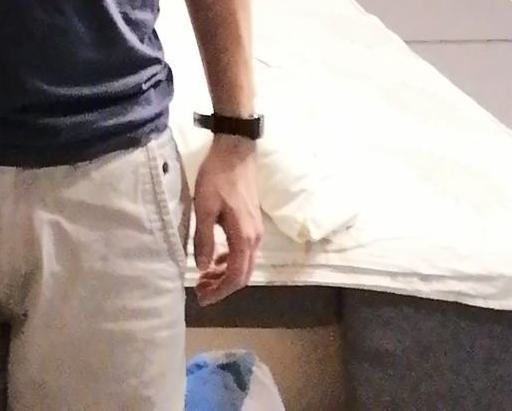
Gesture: no_gesture